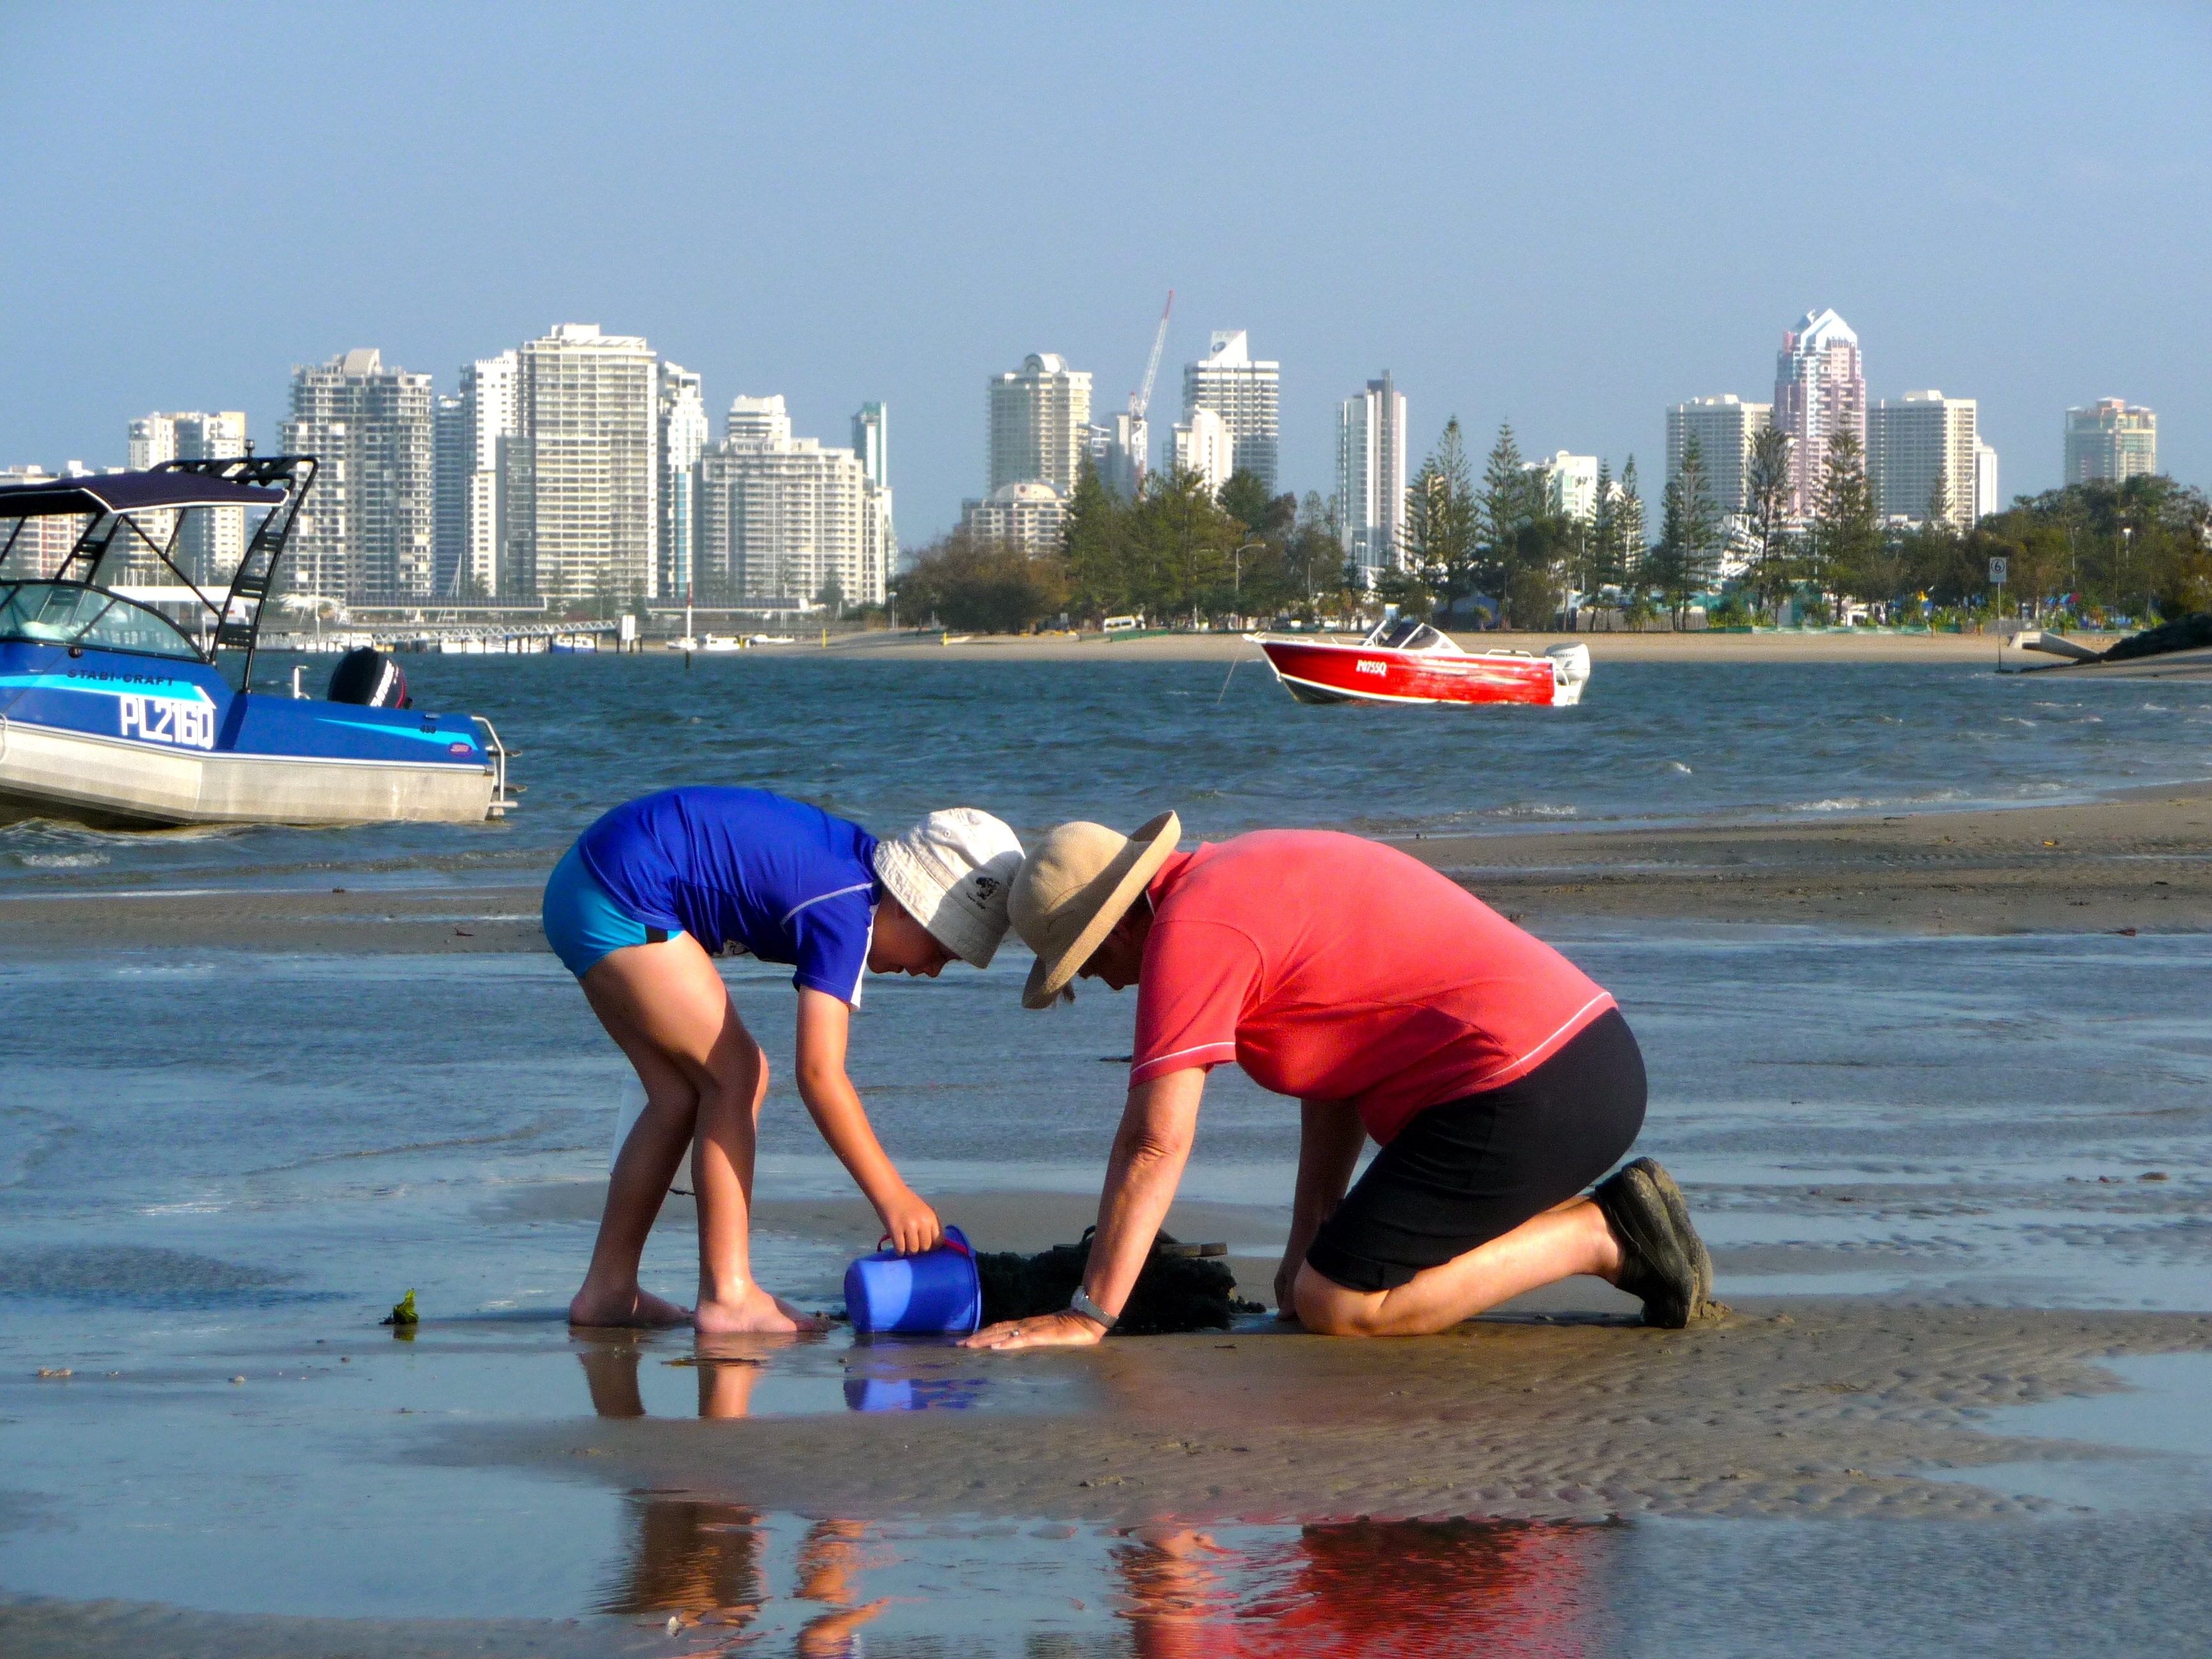
beach, landscape, sea, water, nature, outdoor, sand, woman, summer, vacation, travel, paradise, child, leisure, playful, family, relaxation, happy, happiness, holidays, physical fitness